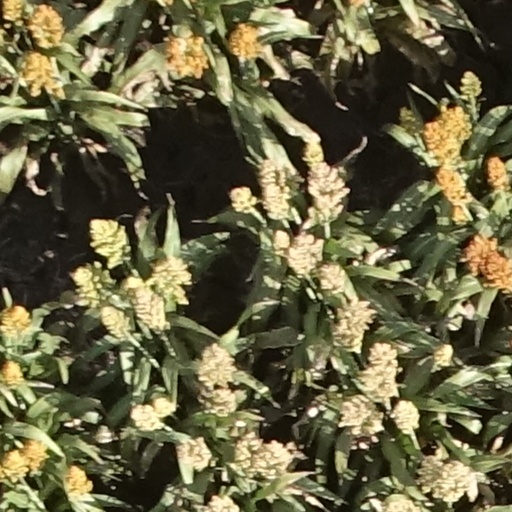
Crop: sorghum